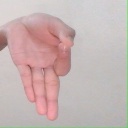
अक्षर: ज्ञ